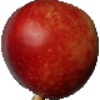
Label: nectarine